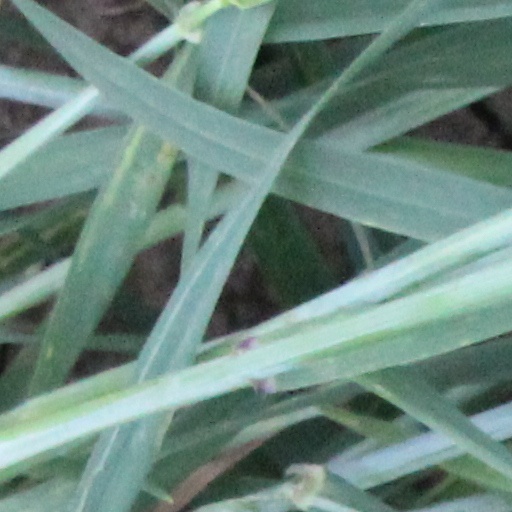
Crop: wheat